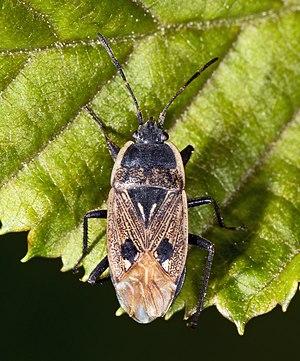
Rhyparochromini est une tribu d'insectes hémiptères du sous-ordre des hétéroptères de la famille des Rhyparochromidae.
Graptopeltus lynceus est une espèce d'insectes du sous-ordre des hétéroptères, de la famille des Rhyparochromidae, de la sous-famille des Rhyparochrominae, de la tribu des Rhyparochromini, et du genre Graptopeltus.
Les Rhyparochrominae sont une sous-famille d'insectes hémiptères du sous-ordre des hétéroptères, de la famille des Rhyparochromidae.